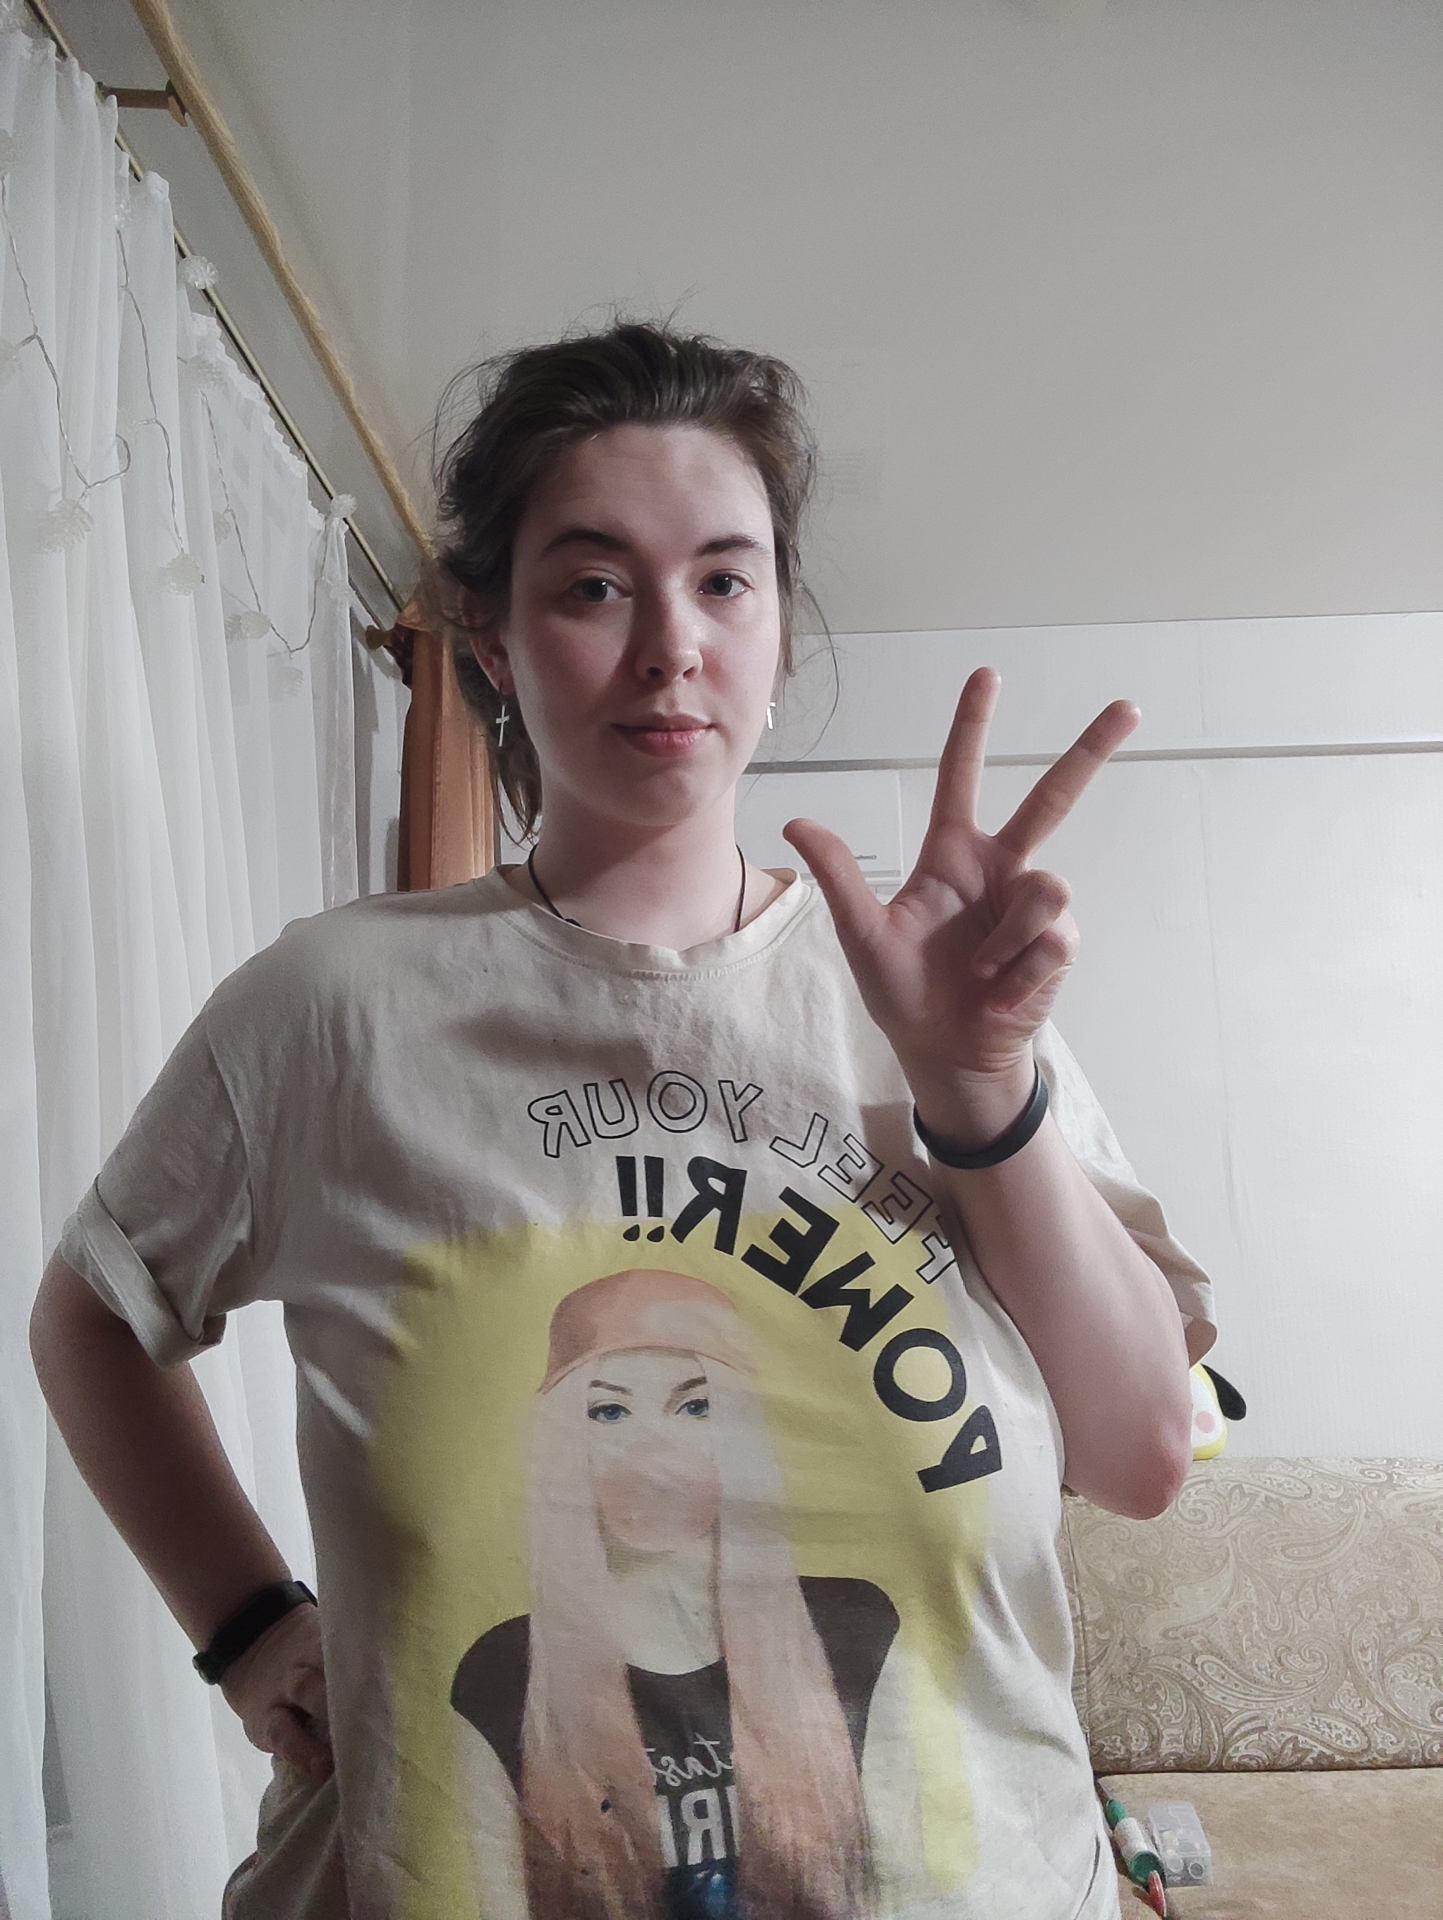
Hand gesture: three2